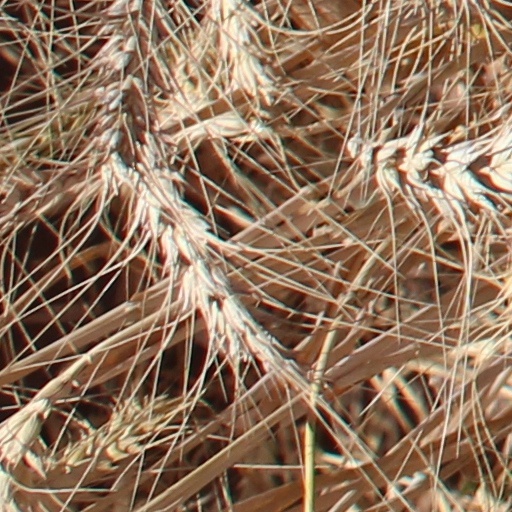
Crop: wheat